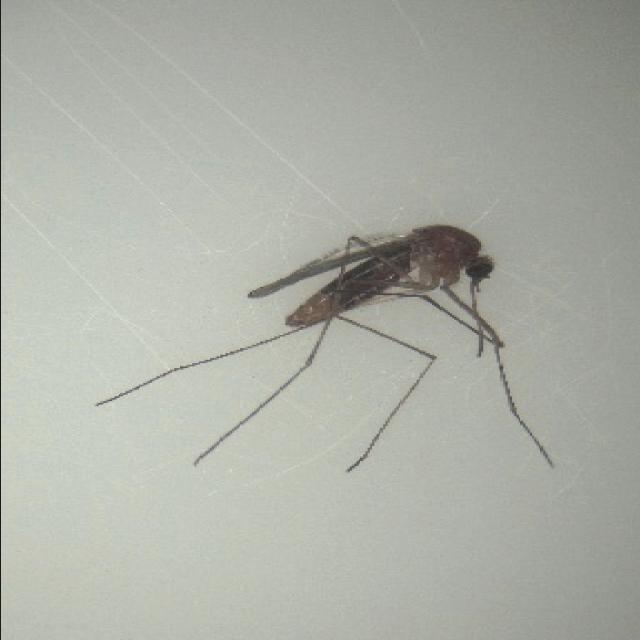
Species: culex_pipiens